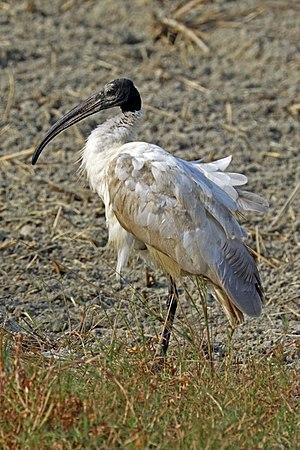
L'Ibis à tête noire est une espèce d'oiseaux de la famille des Threskiornithidae.